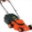
Label: lawn_mower